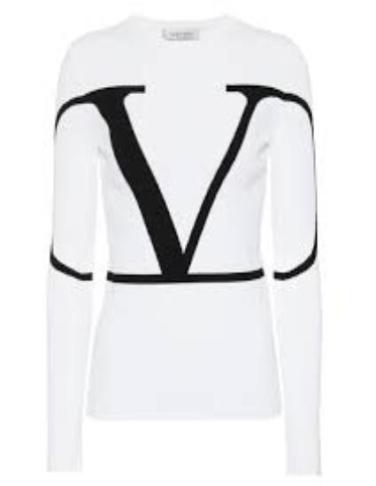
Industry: Clothes